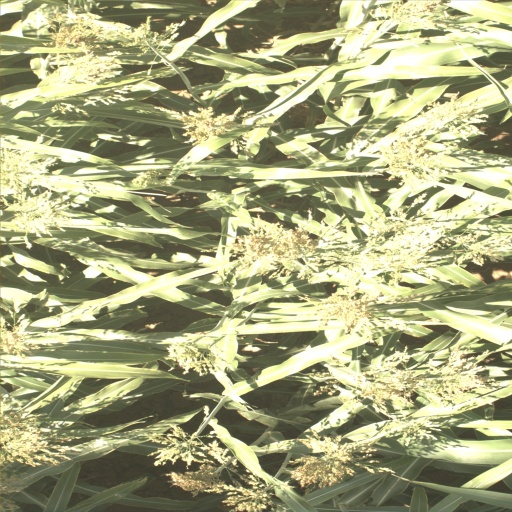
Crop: sorghum